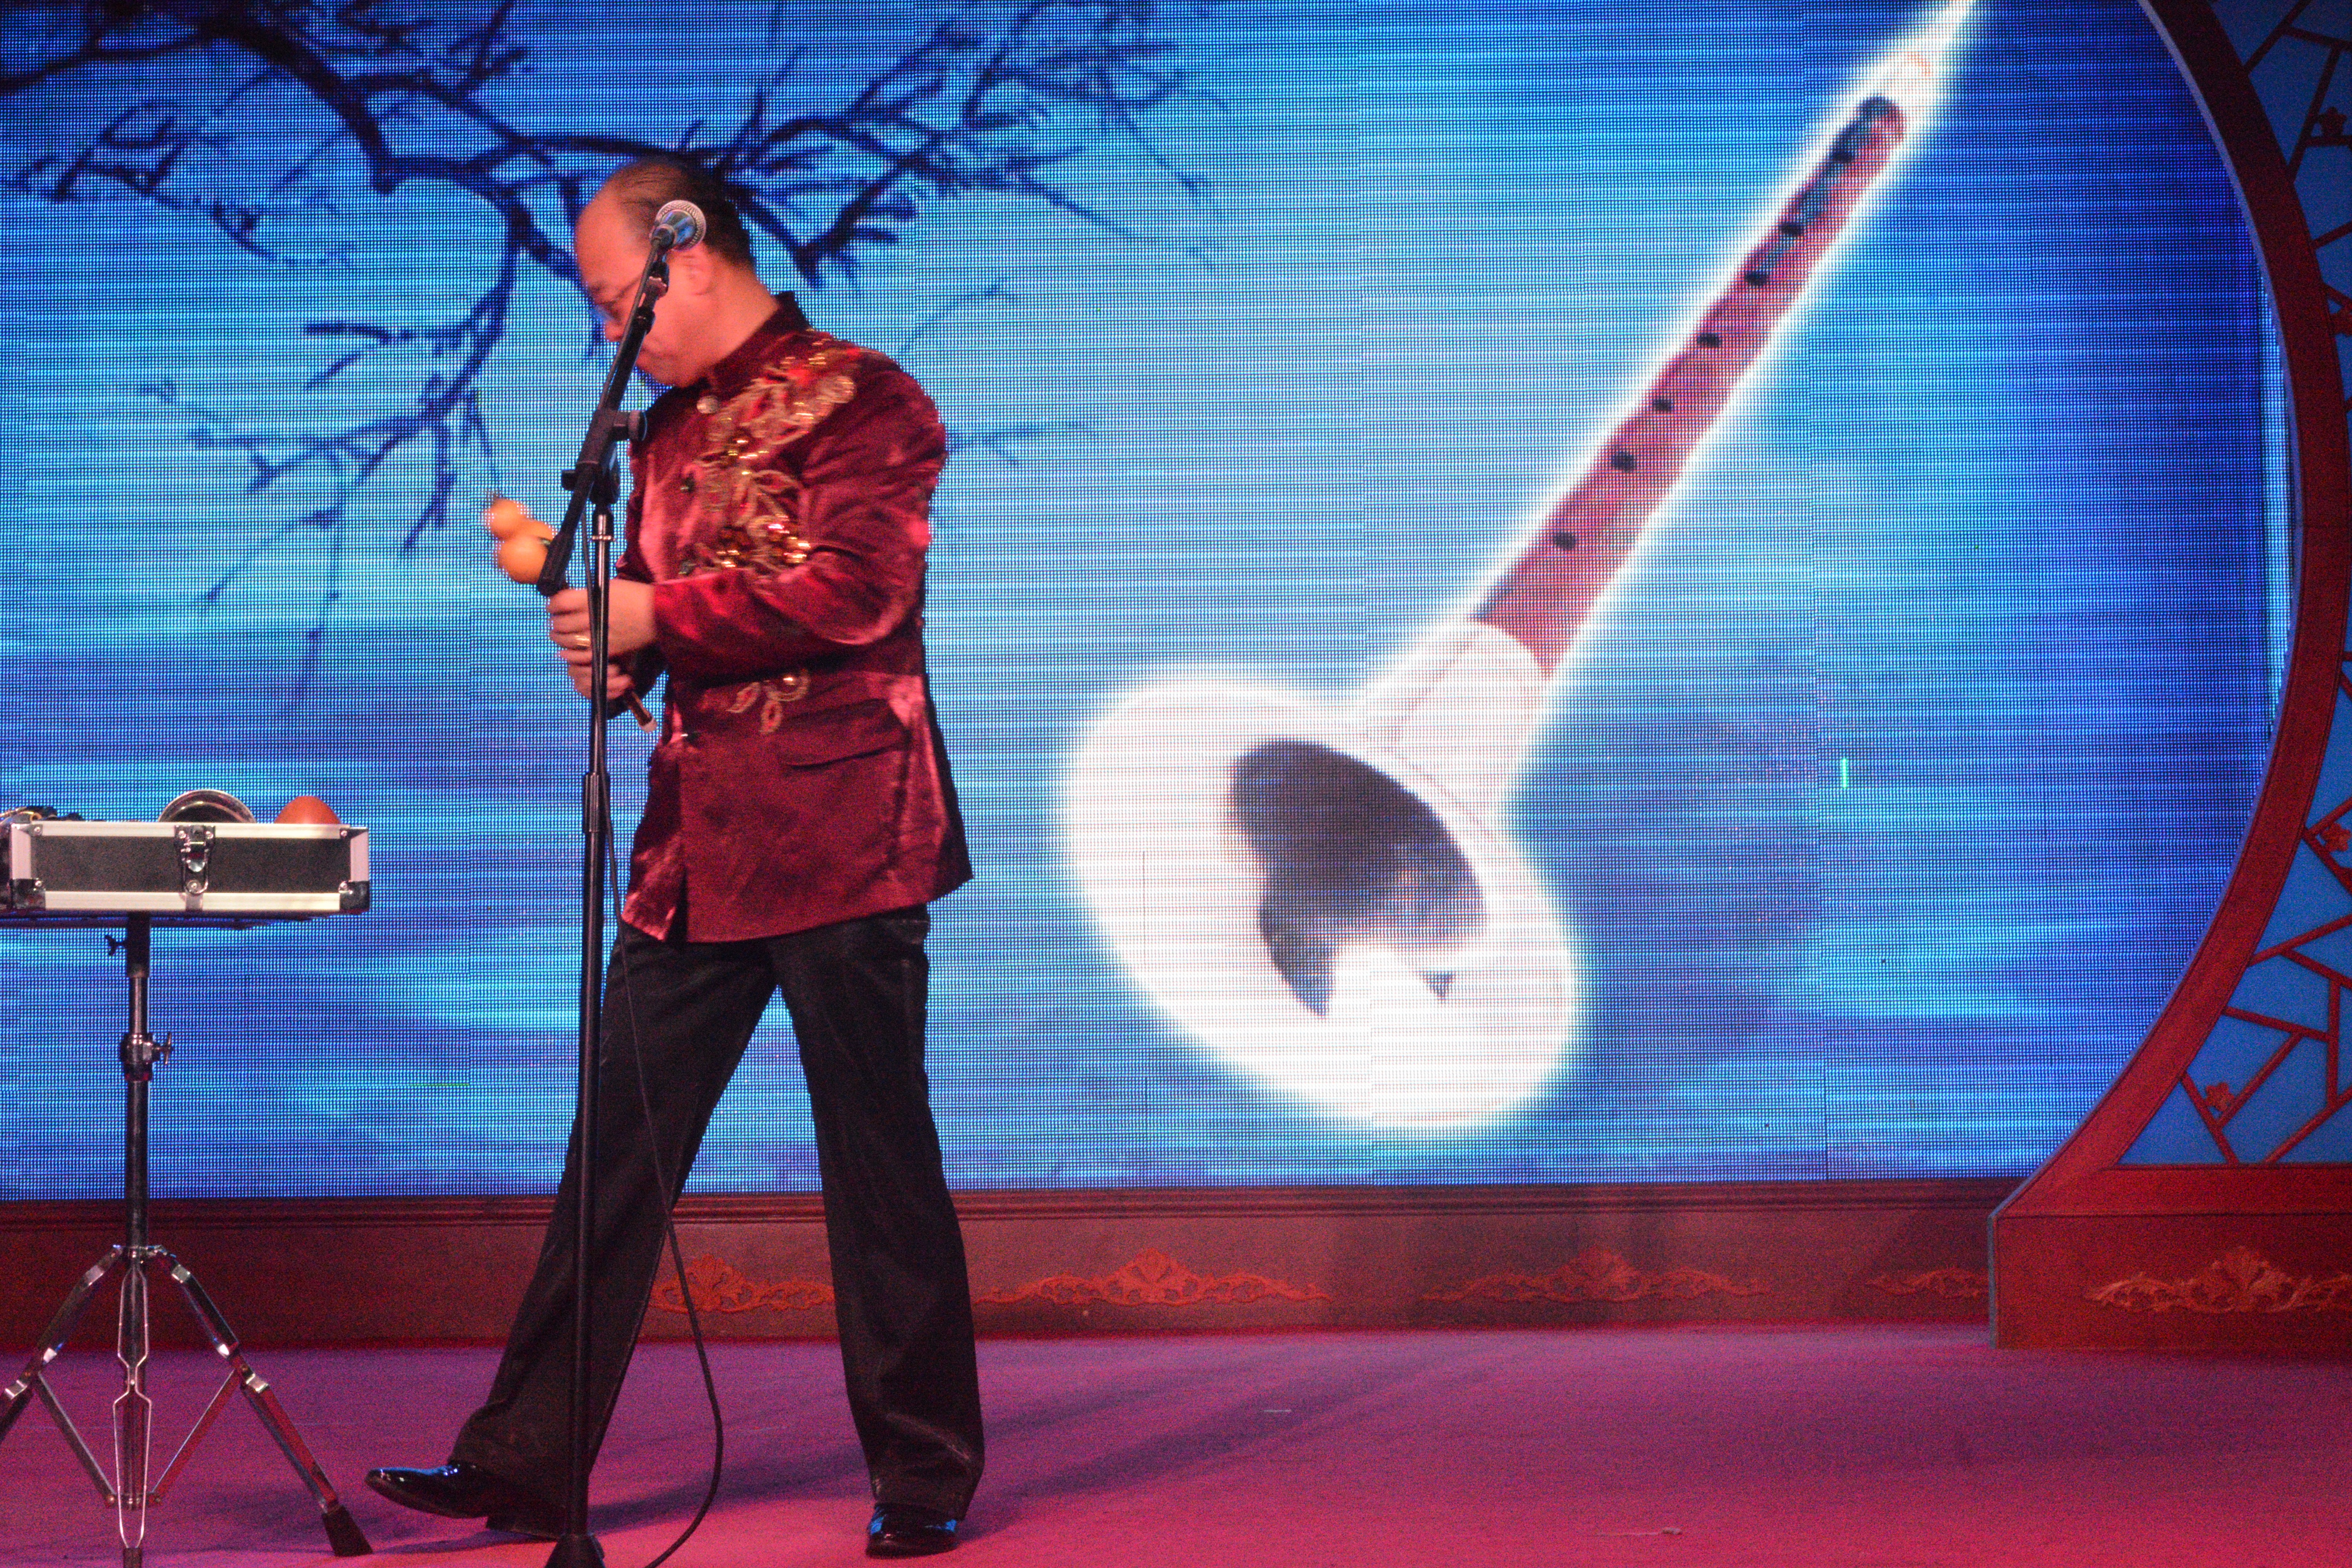
stage, performance, entertainment, performing arts, musical theatre